Danny Trejo

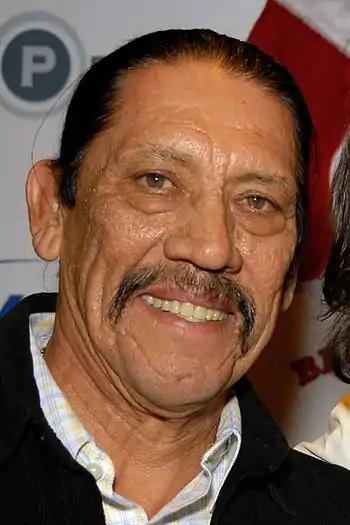
Trejo in December 2009

After concluding "Animal Factory" in 1999, he contracted Hepatitis C and "had to drag [his] ass" from Canada to Austin, Texas, to begin filming of "Spy Kids" in 2000. "Spy Kids" marked Trejo's debut as the fictional character Isador "Machete" Cortez. Having already made "Desperado" and "From Dusk till Dawn" together, the opportunity to collaborate with Robert Rodriguez, Antonio Banderas, and Cheech Marin once again "felt like [a] family reunion." "Spy Kids" provided Trejo with worldwide recognition and for the first time he was "instantly recognizable" among children around the globe.